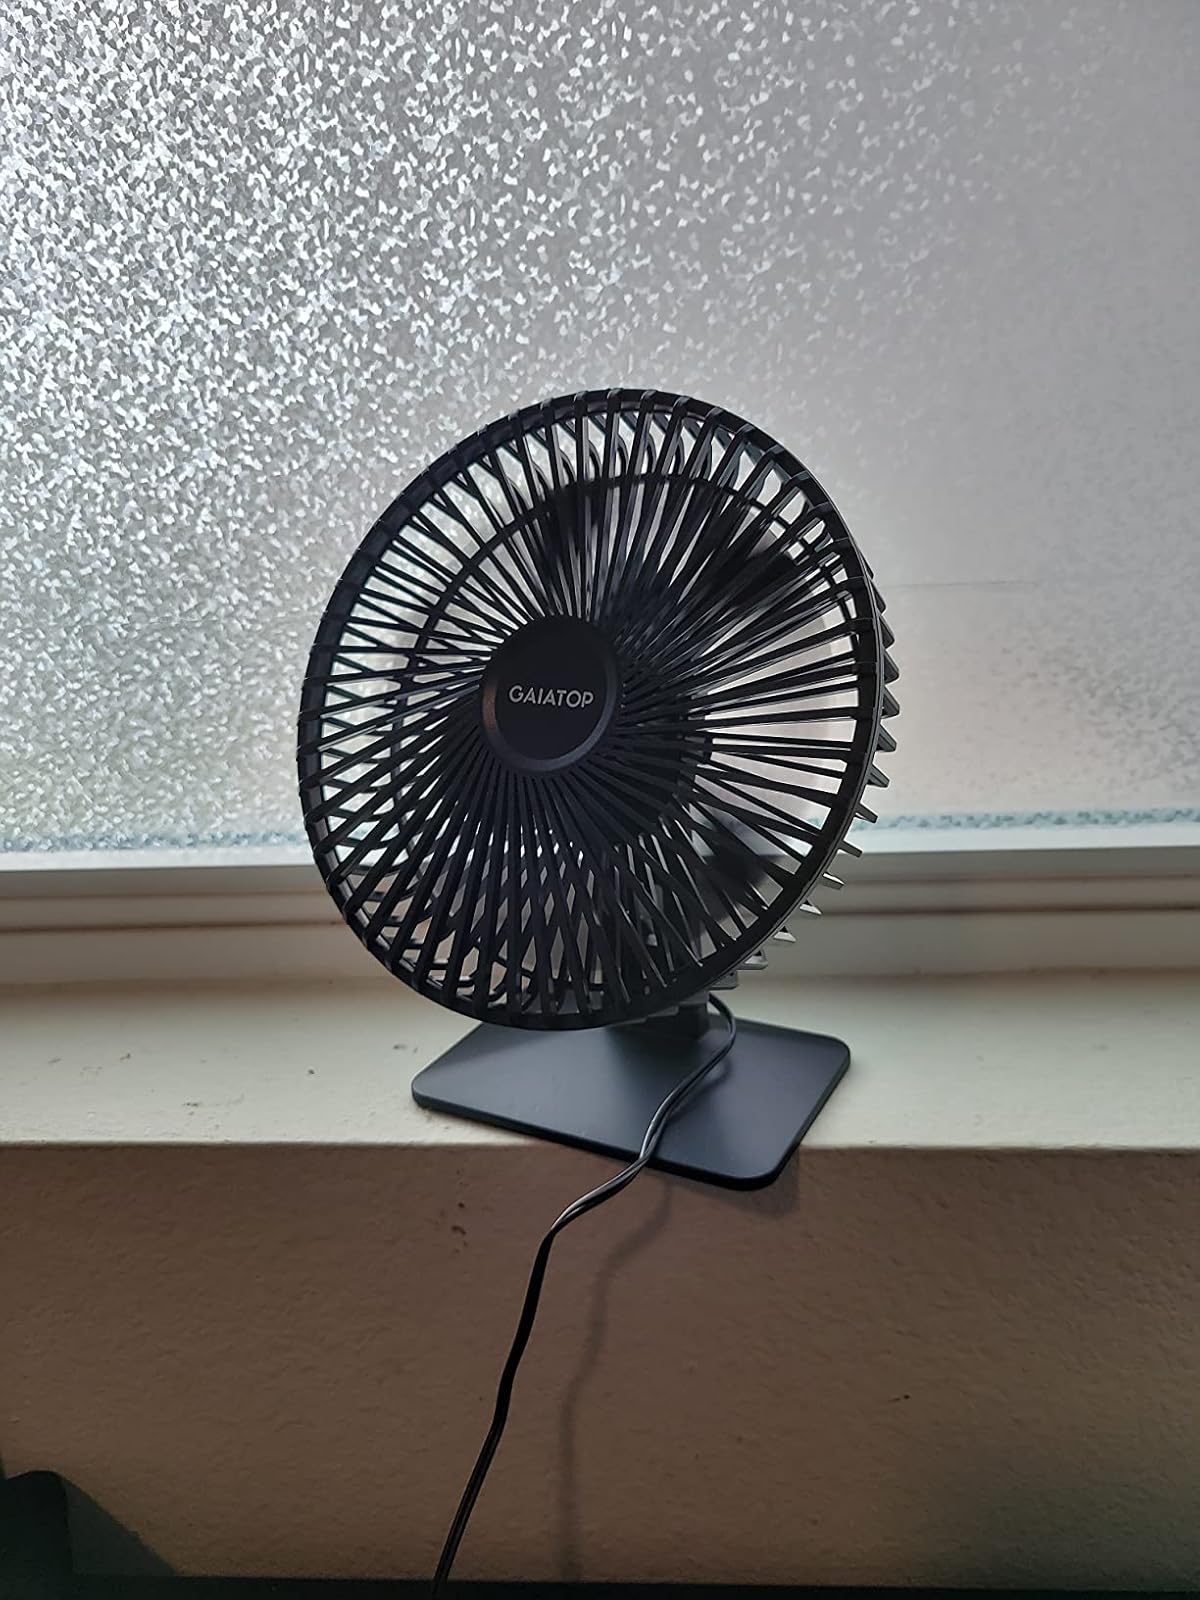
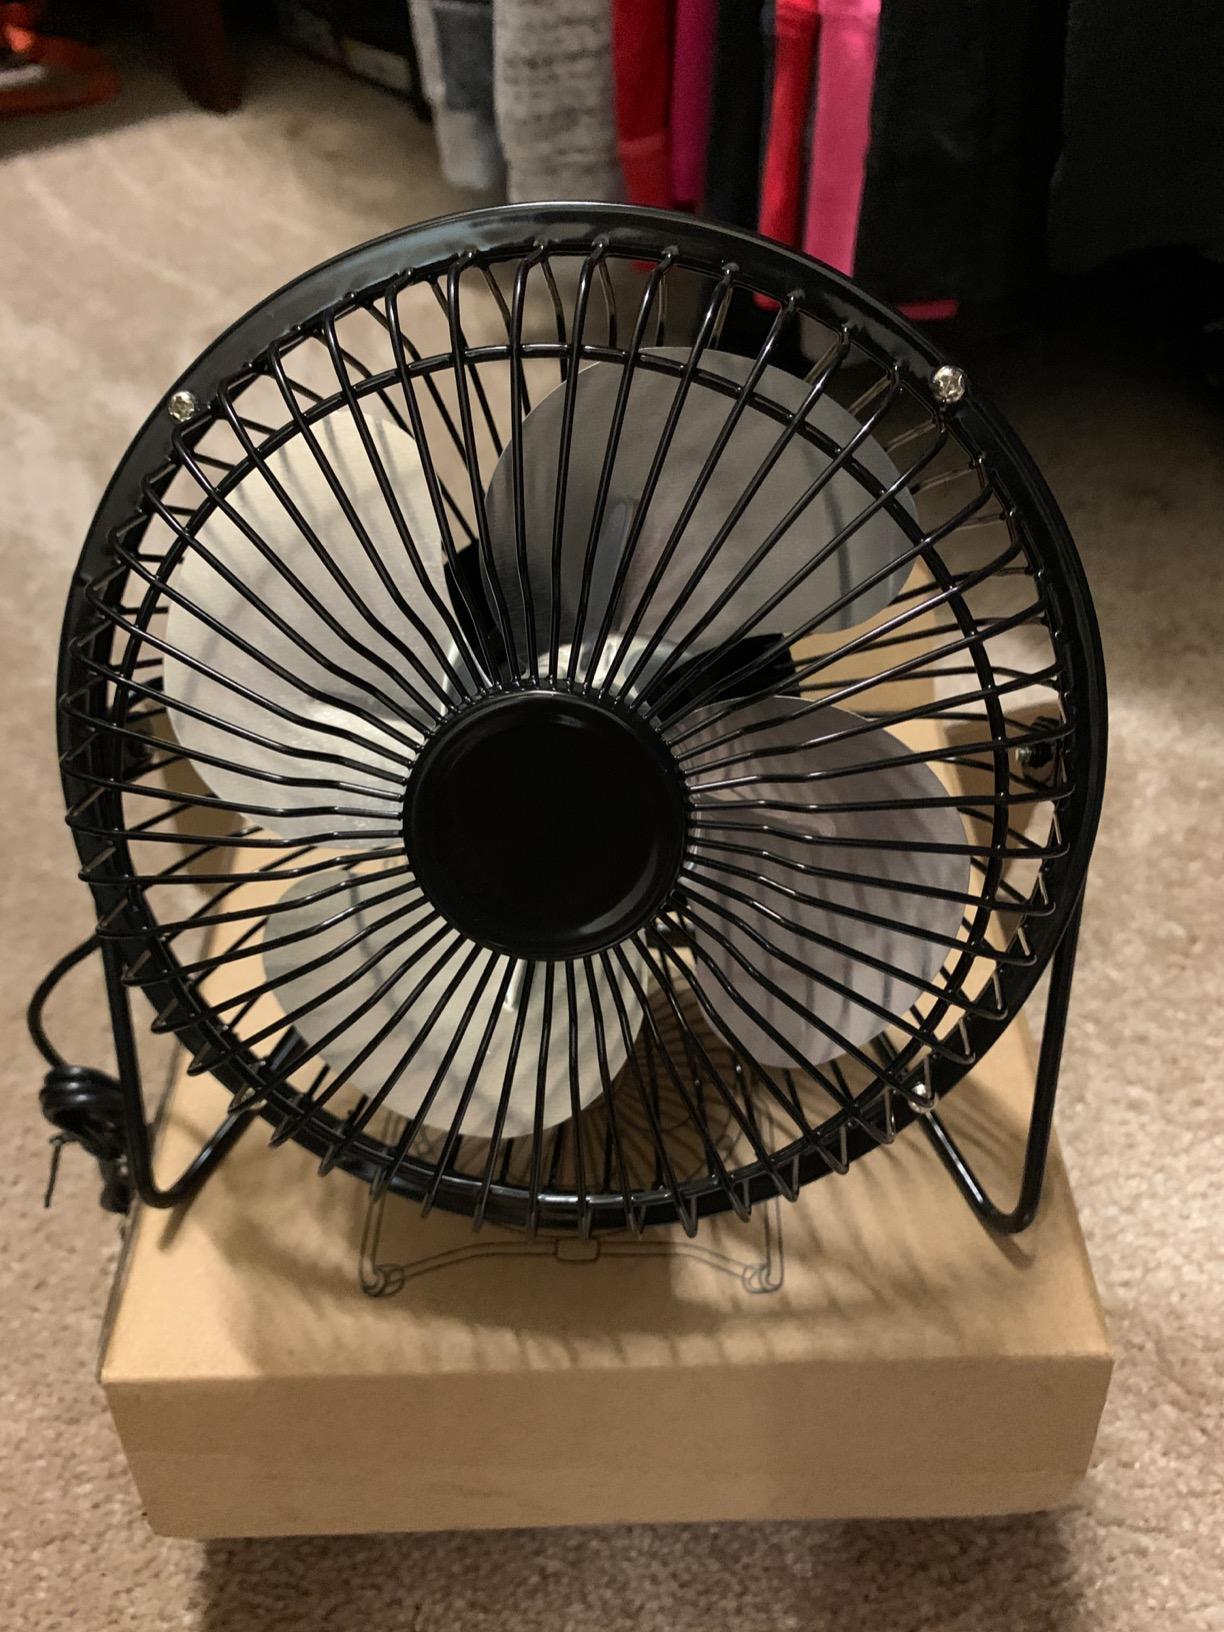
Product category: fan
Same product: no